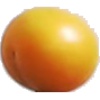
Label: Cherry Wax Yellow 1